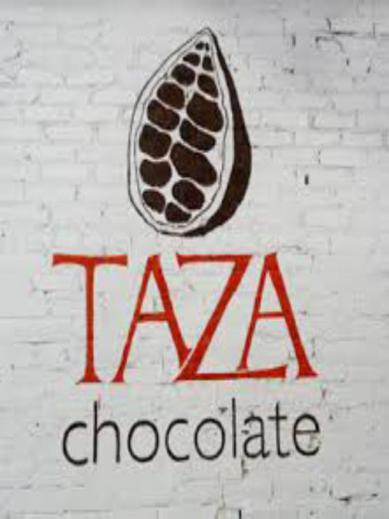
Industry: Food